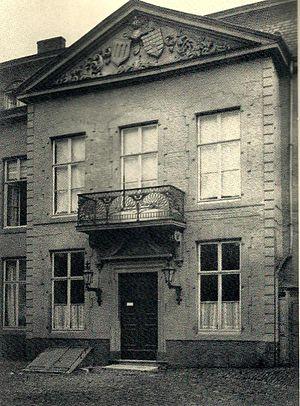
L'ancienne cour de Londres a été aménagée par l'architecte Louis-Ambroise Dubut dans l'objectif d'en faire l'hôtel de préfecture du département de la Roer.